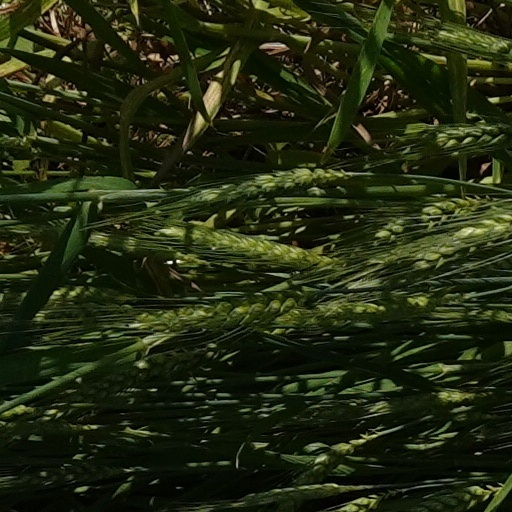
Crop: wheat